Holy See–Japan relations

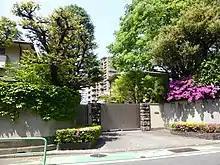
Apostolic Nunciature of the Holy See in Tokyo

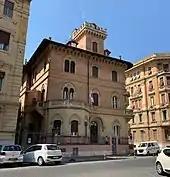
Embassy of Japan to the Holy See in Rome

The relations between the Holy See and Japan were informally established in 1919, when the Japanese government accepted a request by the Holy See to send an apostolic delegate to their country. It was not until 1942 that Japan began full diplomatic relations between the two states, making Japan the first Asian country to do so, and not until 1958 that the Japanese mission to the Vatican in Rome was upgraded to an embassy. The decision was made by Emperor Showa during World War II, hoping that the Vatican could serve as a mediator for negotiations between Japan and the Allies.